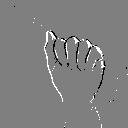
ASL letter: a